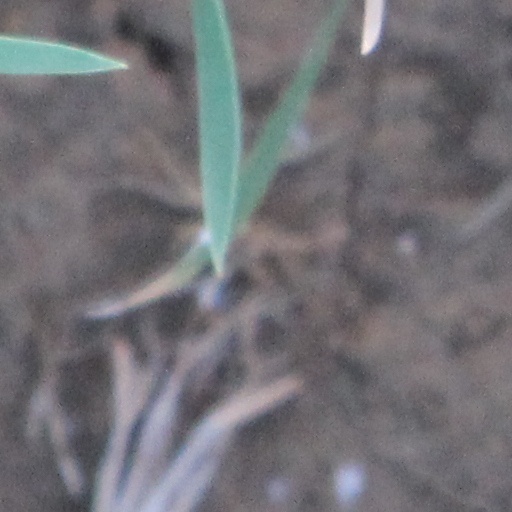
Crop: wheat